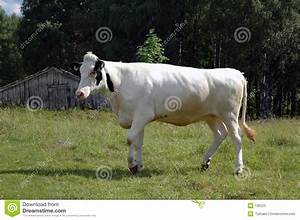
Label: mucca